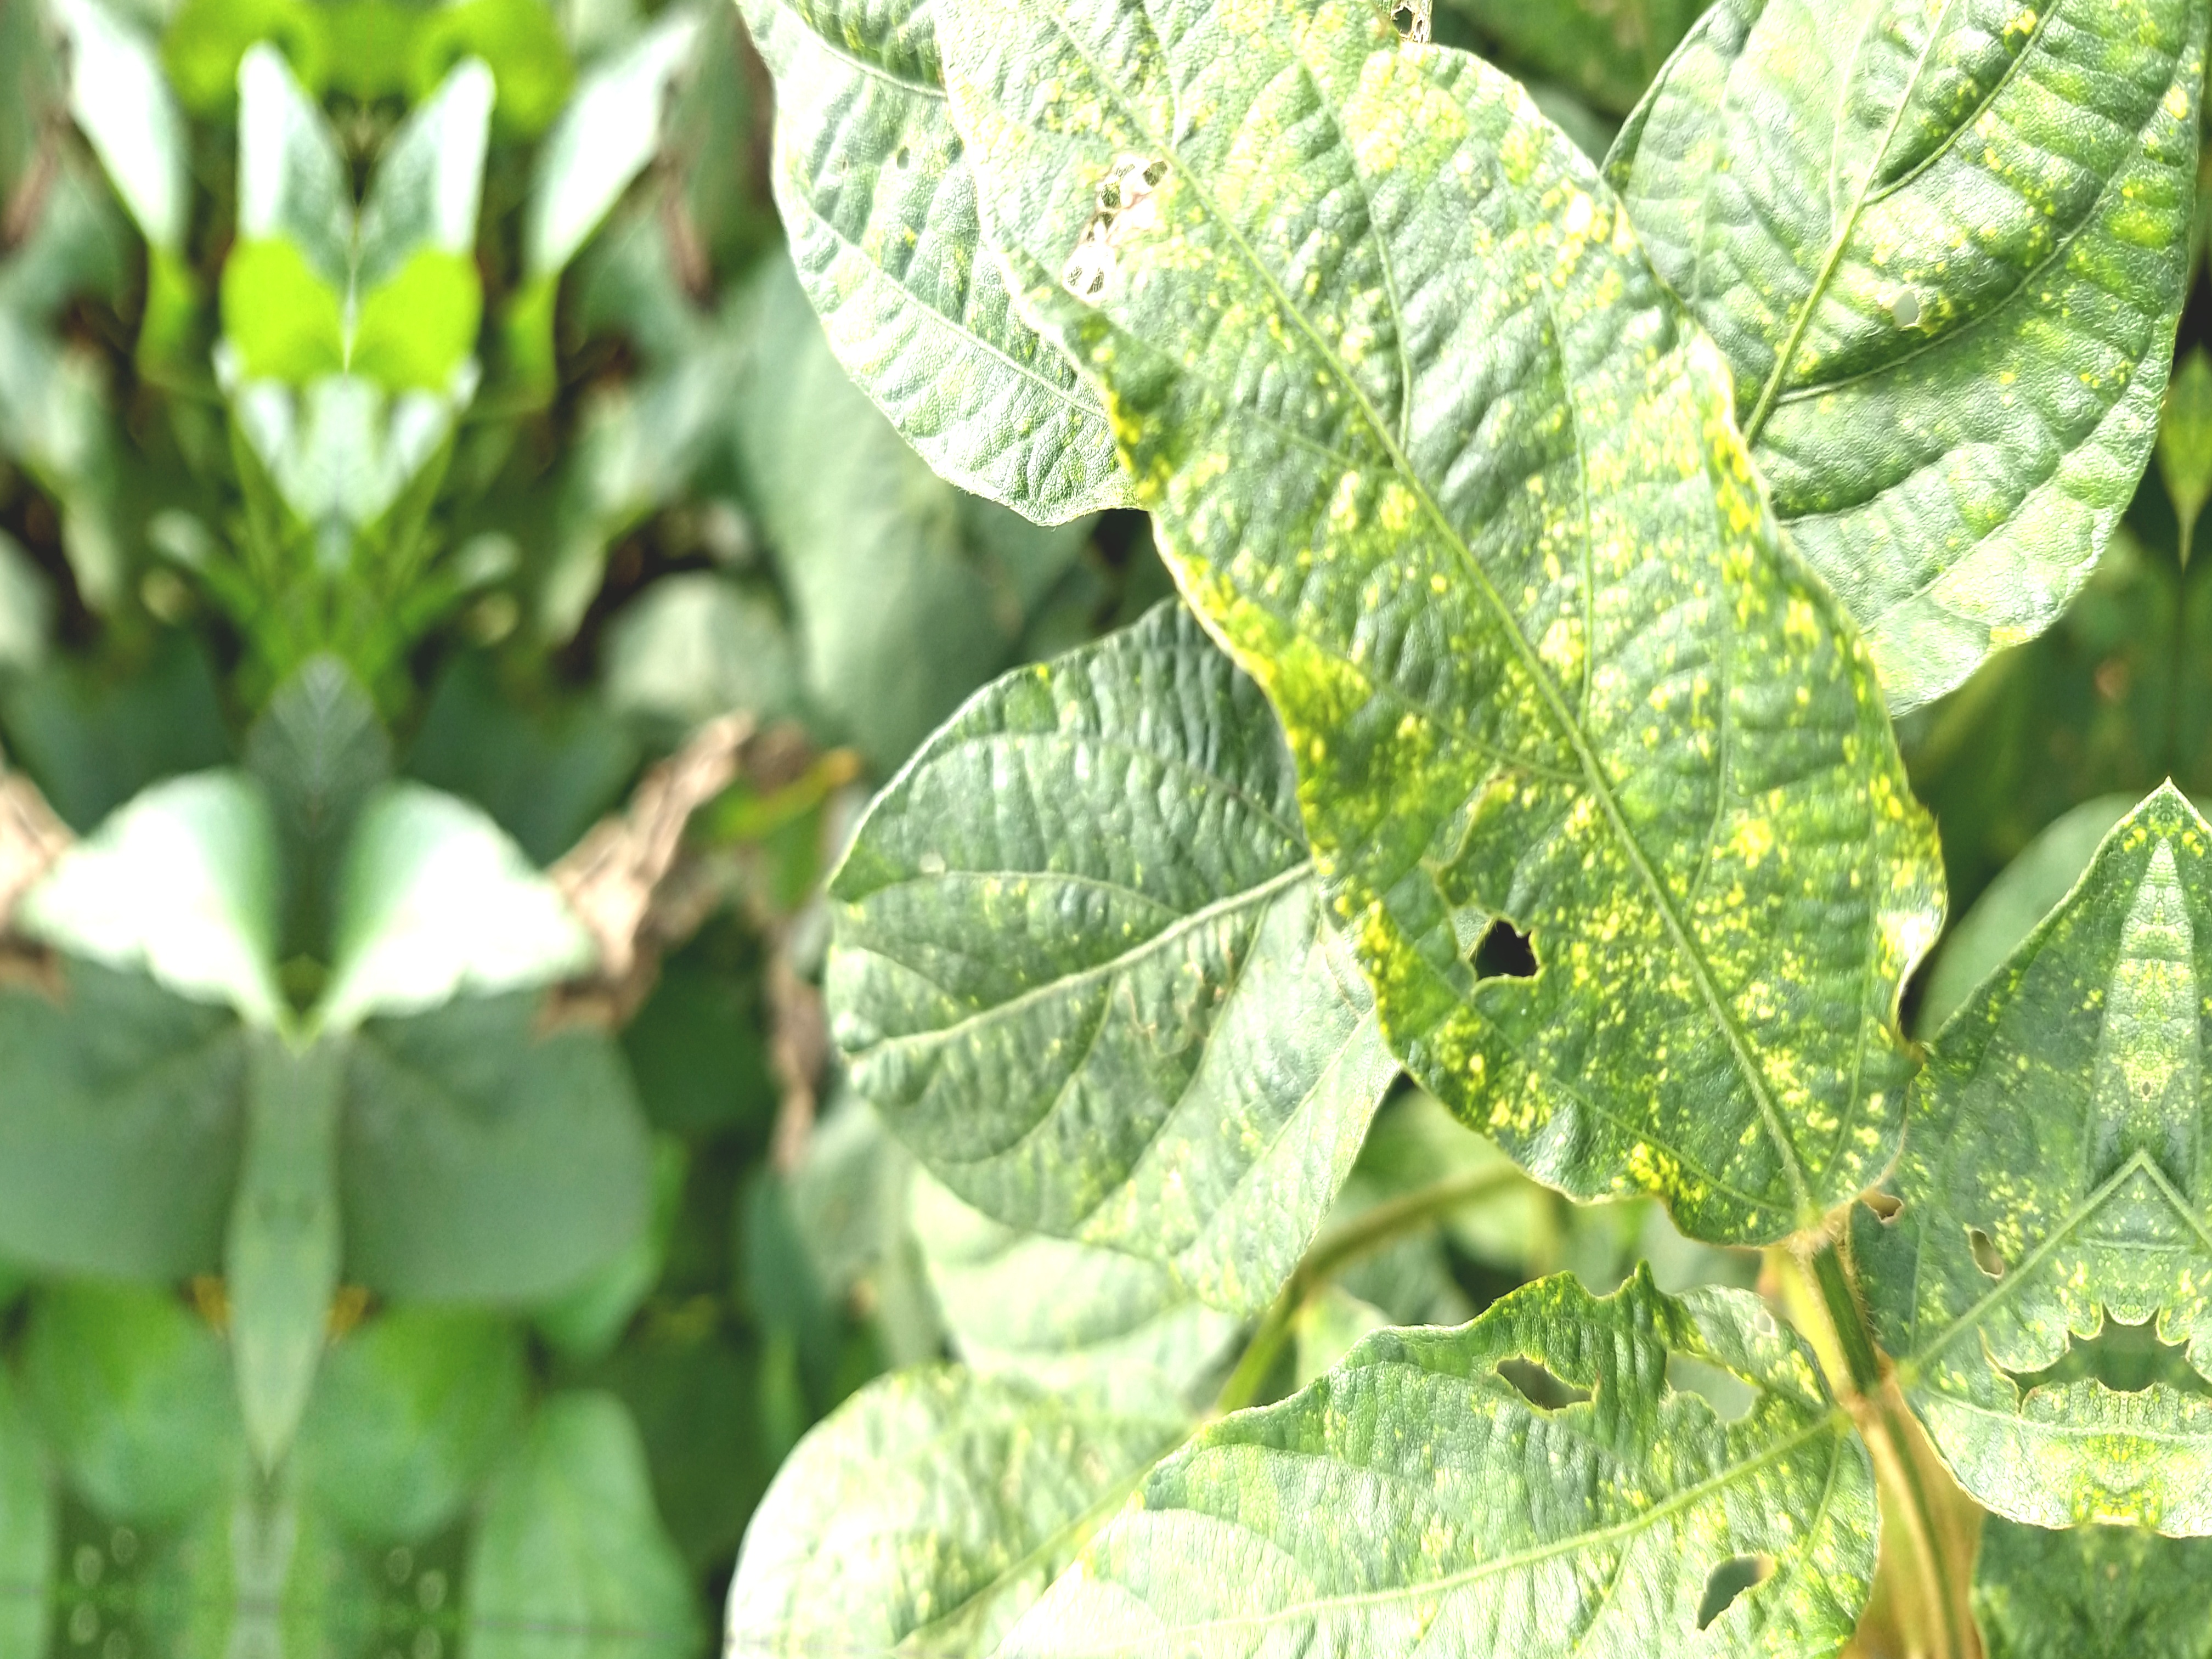
Label: Disease